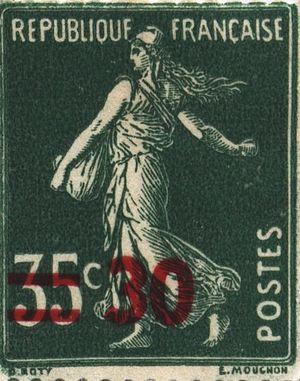
Type Semeuse camée de 1937 surchargé 30 c. sur 35 c. en 1941
Les timbres de France d'usage courant ont une durée d'émission généralement assez longue, contrairement aux séries spéciales, qui ont une durée de disponibilité dans les bureaux de poste beaucoup plus brève.
Les timbres français au type Semeuse sont des timbre d'usage courant émis pour la première fois en 1903. Cette semeuse semant à contre-vent a servi à plusieurs reprises et sous plusieurs formes.
La valeur faciale d'un timbre-poste ou d'un timbre fiscal est la valeur à laquelle il est vendu et qui permet de prouver que l'utilisateur a suffisamment affranchi son pli ou son acte. L'affranchissement variant selon le poids du pli, la dimension de l'acte et parfois la distance entre le bureau de dépôt et le destinataire, chaque émission comporte souvent plusieurs timbres de valeurs faciales différentes.
Voir la page de chaque timbre pour une description détaillée.
Une surcharge est une inscription ajoutée sur un timbre-poste après son impression. Le plus souvent à l’encre noire, certaines ont pu être à l’encre rouge. Les administrations postales ont eu recours aux surcharges pour beaucoup de raisons.